Answer in natural language. How many Chairs are visible in the scene? Choose between the following options: 4, 0, 2, 3 or 4
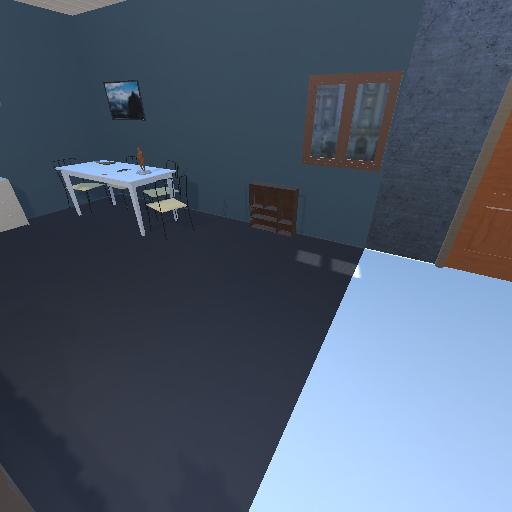
<answer>4</answer>